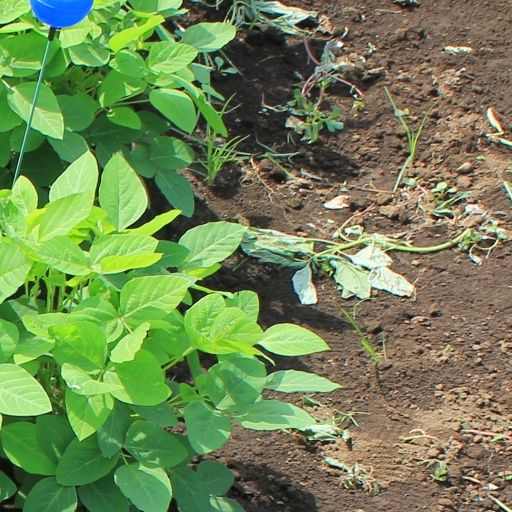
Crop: soybean